Gibraltar Squadron

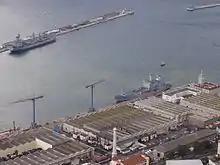
The naval dockyard at Gibraltar, used by visiting warships.

In July 2017 it was revealed that the squadron would receive two new warships which will be more "capable", "faster" and have "bigger guns", to replace HM Ships "Sabre" and "Scimitar" "within the next two years". In June 2020, pending further news of the new-build vessels, and , a pair of patrol boats previously attached to the Cyprus Squadron, were transported to Gibraltar to serve as interim replacements for "Sabre" and "Scimitar". In July 2020, a contract was signed between the MoD and Merseyside-based boat builder Marine Specialised Technology for the construction and delivery of two new boats for Gibraltar. The first boat arrived in Gibraltar in November 2021 and the second arrived in March 2022. In May, 2022 the two "Archer"-class patrol boats, "Dasher" and "Pursuer", departed Gibraltar and returned to the U.K.